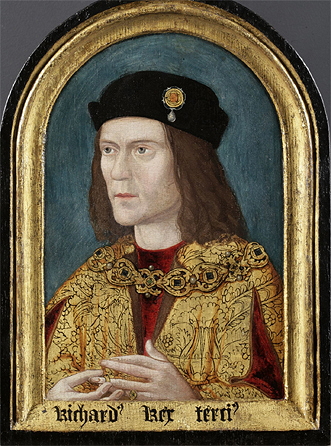
พระเจ้าริชาร์ดที่ 3 แห่งอังกฤษ

| type = monarch
| name = พระเจ้าริชาร์ดที่ 3
| image = Richard_III_earliest_surviving_portrait.jpg
| image_size = 230
| succession = รายพระนามพระมหากษัตริย์อังกฤษ|พระมหากษัตริย์แห่งอังกฤษ
| reign =26 มิถุนายน 1483– 22 สิงหาคม 1485 ()
| coronation = 6 กรกฎาคม 1483
| predecessor = พระเจ้าเอ็ดเวิร์ดที่ 5 แห่งอังกฤษ|พระเจ้าเอ็ดเวิร์ดที่ 5
| successor = พระเจ้าเฮนรีที่ 7 แห่งอังกฤษ|พระเจ้าเฮนรีที่ 7
| burial_style = ฝังพระบรมศพ
|birth_style=พระราชสมภพ
| spouse = แอนน์ เนวิลล์ สมเด็จพระราชินีแห่งอังกฤษ|แอนน์ เนวิลล์
| issue = Edward of Middleham, Prince of Wales|เอ็ดเวิร์ดแห่งมิลเดิลแฮมJohn of Gloucester|จอห์นแห่งโกลเชสเตอร์ "(นอกกฎหมาย)"แคเธอรีน "(นอกกฎหมาย)"
| house = ราชวงศ์ยอร์ก|ยอร์ก
| father = ริชาร์ด แพลนแทเจเนต ดยุกที่ 3 แห่งยอร์ก|ริชาร์ด แพลนแทเจเนต ดยุกแห่งยอร์ก
| mother = เซซิลี เนวิลล์ ดัชเชสแห่งยอร์ก|เซซิลี เนวิลล์
| birth_place = ปราสาทฟอเธอริงเฮย์, นอร์แทมป์ตันเชอร์
| death_place = ยุทธการที่บอสเวิร์ธฟิลด์|บอสเวิร์ธฟิลด์, เลสเตอร์เชอร์
| burial_place = มหาวิหารเลสเตอร์ (ตั้งแต่ 2015)
| signature = Richard III signature 1.svg
| religion = โรมันคาทอลิก
พระเจ้าริชาร์ดที่ 3 (2 ตุลาคม ค.ศ. 1452 – 22 สิงหาคม ค.ศ. 1485) ทรงเป็นพระมหากษัตริย์อังกฤษตั้งแต่ ค.ศ. 1483 จนพระองค์เสด็จสวรรคตใน ค.ศ. 1485 ในยุทธการที่บอสเวิร์ธฟิลด์ พระองค์ทรงเป็นพระมหากษัตริย์พระองค์สุดท้ายแห่งราชวงศ์ยอร์กและราชวงศ์แพลนแทเจเนต ความปราชัยของพระองค์ที่บอสเวิร์ธฟีลด์ อันเป็นยุทธการชี้ขาดครั้งสุดท้ายของสงครามดอกกุหลาบเป็นจุดสิ้นสุดของยุคกลางในประเทศอังกฤษ พระองค์ทรงเป็นตัวละครของเรื่องละครบันเทิงคดีประวัติศาสตร์ "ริชาร์ดที่ 3" โดย วิลเลียม เชกสเปียร์
เมื่อพระเจ้าเอ็ดเวิร์ดที่ 4 แห่งอังกฤษ|พระเจ้าเอ็ดเวิร์ดที่ 4 พระเชษฐา เสด็จสวรรคตในเดือนเมษายน ค.ศ. 1483 พระเจ้าริชาร์ดได้รับแต่งตั้งเป็นเจ้าผู้อารักขาราชอาณาจักรแด่พระราชโอรสและผู้สืบมรดกของพระเจ้าเอ็ดเวิร์ด คือ พระเจ้าเอ็ดเวิร์ดที่ 5 แห่งอังกฤษ|พระเจ้าเอ็ดเวิร์ดที่ 5 วัย 12 พรรษา เมื่อยุวกษัตริย์เสด็จจากลัดโลว์ (Ludlow) ไปกรุงลอนดอน ริชาร์ดพบและนำพระองค์ไปที่พักแรมในหอคอยลอนดอน ที่ซึ่งพระเชษฐาของพระเจ้าเอ็ดเวิร์ดที่ 5 ริชาร์ดแห่งชูลส์บรีเข้าร่วมด้วยในอีกไม่นานให้หลัง มีการจัดเตรียมพิธีราชาภิเษกของพระเจ้าเอ็ดเวิร์ดในวันที่ 22 มิถุนายน ค.ศ. 1483 แต่ก่อนยุวกษัตริย์จะทันได้สวมมงกุฎ มีการประกาศให้การเสกสมรสระหว่างพระราชชนกกับพระราชชนนี เอลิซาเบธ วูดวิลล์ เป็นโมฆะ ทำให้บุตรของทั้งสองมิชอบด้วยกฎหมายและไม่มีสิทธิในราชบัลลังก์ ในวันที่ 25 มิถุนายน สมัชชาขุนนางและสามัญชนสนับสนุนการกล่าวอ้างนี้ วันรุ่งขึ้น พระเจ้าริชาร์ดที่ 3 เริ่มทรงราชย์ และพระองค์ทรงได้รับสวมมงกุฎ ไม่พบยุวกษัตริย์ในที่สาธารณะอีกหลังเดือนสิงหาคม และมีการกล่าวหาแพร่สะพัดว่ายุวกษัตริย์ถูกฆ่าตามพระบรมราชโองการของพระเจ้าริชาร์ด นำไปสู่ตำนานเจ้าในหอคอย (Princes in the Tower)
มีการกบฏใหญ่สองครั้งต่อพระเจ้าริชาร์ด ครั้งแรกใน ค.ศ. 1483 นำโดยพันธมิตรสายโลหิตของพระเจ้าเอ็ดเวิร์ดที่ 4 p. 105 และโดยอดีตพันธมิตรของพระเจ้าริชาร์ด เฮนรี สตัฟฟอร์ด ดยุกที่ 2 แห่งบักกิงแฮม การก่อการกำเริบนี้ล่มสลาย และในเดือนสิงหาคม ค.ศ. 1485 เฮนรี ทิวดอร์ เอิร์ลที่ 2 และลุง แจสเปอร์ ทิวดอร์ ดยุกที่ 1 แห่งเบดฟอร์ด นำการกบฏอีกหนหนึ่งของพระเจ้าริชาร์ด เฮนรี ทิวดอร์นำทหารฝรั่งเศสกองเล็ก ๆ ขึ้นบกทางใต้ของเวลส์แล้วเดินทัพผ่านบ้านเกิด เพมบรุกเชียร์ แล้วเกณฑ์ทหารเพิ่ม กำลังของเฮนรีโรมรันกับกองทัพของพระเจ้าริชาร์ดและพิชิตได้ที่ยุทธการที่บอสเวิร์ธฟีลด์ในเลสเตอร์เชอร์ พระเจ้าริชาร์ดถูกปลงพระชนม์ในสมรภูมิ ทำให้พระองค์เป็นพระมหากษัตริย์อังกฤษพระองค์สุดท้ายที่เสด็จสวรรคตในการยุทธ์บนแผ่นดินเกิด และเป็นพระองค์แรกนับแต่พระเจ้าฮาโรลด์ กอดวินสัน|พระเจ้าแฮโรลด์ที่ 2 ซึ่งถูกปลงพระชนม์ที่ยุทธการที่เฮสติ้งส์เมื่อ ค.ศ. 1066
พระบรมศพถูกฝังโดยปราศจากพิธีAshdown-Hill, The Last Days of Richard III, p. 94 citing Polydore Vergil's "Historia Regum Angliae" เชื่อว่าสุสานดั้งเดิมถูกทำลายระหว่างการปฏิรูปศาสนาฝ่ายโปรเตสแตนต์ และพระบรมศพยังสาบสูญอีกกว่าห้าศตวรรษ ใน ค.ศ. 2012 มีการขุดโบราณคดีบนที่จอดรถสภานครแห่งหนึ่งโดยใช้เรดาร์ทะลุพื้นดินบนแหล่งขุดอันเคยเป็นที่ตั้งของเกรย์ไฟรอาส์ (Greyfriars) เลสเตอร์ มหาวิทยาลัยเลสเตอร์ยืนยันเมื่อวันที่ 4 กุมภาพันธ์ ค.ศ. 2013 ว่า โครงกระดูกที่พบในการขุดเป็นโครงกระดูกของพระเจ้าริชาร์ดที่ 3 โดยอาศัยผลการหาอายุด้วยคาร์บอนรังสี การเทียบกับรายงานลักษณะภายนอกของพระองค์ร่วมสมัย และการเทียบกับดีเอ็นเอไมโทคอนเดรียกับผู้สืบสันดานฝ่ายมารดาสองคนของแอนน์แห่งยอร์ก พระเชษฐภคินีองค์โตสุด พระบรมศพถูกฝังในมหาวิหารเลสเตอร์เมื่อวันที่ 26 มีนาคม ค.ศ. 2015
== เบื้องต้น ==
พระเจ้าริชาร์ดที่ 3 เสด็จพระราชสมภพที่ปราสาทโฟเธอริงเฮย์เป็นบุตรคนสุดท้องและองค์ที่สี่ที่รอดชีวิตมาจนโตของริชาร์ด แพลนแทเจเนต ดยุกที่ 3 แห่งยอร์ก (ผู้อ้างสิทธิในบัลลังก์ของพระเจ้าเฮนรีที่ 6 แห่งอังกฤษ|พระเจ้าเฮนรีที่ 6) และเซซิลี เนวิลล์ ดัชเชสแห่งยอร์ก ริชาร์ดใช้เวลาเมื่อยังทรงพระเยาว์ส่วนใหญ่ที่ปราสาทมิดเดิลแฮมที่เวนสลีย์เดลภายใต้การให้การศึกษาของริชาร์ด เนวิลล์ เอิร์ลที่ 16 แห่งวอริก ผู้ที่รู้จักกันในประวัติศาสตร์ว่า “ผู้สร้างกษัตริย์” (The Kingmaker) เพราะเป็นผู้มีอิทธิพลต่อแนวทางการเป็นไปของสงครามดอกกุหลาบมาก
เมื่อพระบิดาและพระเชษฐา (เอ็ดมันด์ เอิร์ลแห่งรัทแลนด์) สิ้นพระชนม์และพระเชษฐาขึ้นครองราชย์เป็นที่ยุทธการที่เวกฟิลด์ ริชาร์ดซึ่งยังทรงพระเยาว์ถูกนำตัวไปอยู่ในการดูและของเอิร์ลแห่งวอริก ขณะที่ริชาร์ดอยู่ที่วอริคทรงเป็นสหายกับฟรานซิส โลเวลล์ ไวเคานต์โลเวลล์ที่ 1 ซึ่งทรงสนิทสนมด้วยตลอดพระชนม์ชีพ แอนน์ เนวิลล์เป็นอีกผู้หนึ่งที่พำนักที่วอริกผู้ที่ต่อมาอภิเษกสมรสกับริชาร์ด
== รัชสมัยของพระเจ้าเอ็ดเวิร์ดที่ 4 ==
ระหว่างรัชสมัยของพระเจ้าเอ็ดเวิร์ดที่ 4 แห่งอังกฤษ|พระเจ้าเอ็ดเวิร์ดที่ 4 พระเชษฐา ริชาร์ดทรงแสดงความจงรักภักดีต่อพระองค์และความสามารถทางการทหารในฐานะนายทัพจนทรงได้รับพระราชทานดินแดนผืนใหญ่ทางเหนือของอังกฤษและทรงได้รับแต่งตั้งให้เป็นดยุกแห่งกลอสเตอร์และผู้ครองภาคเหนือ (Governor of the North) ริชาร์ดกลายเป็นเจ้านายผู้มีฐานะมั่งคั่งและอิทธิพลมากที่สุดรองจากพระเจ้าเอ็ดเวิร์ดที่ 4 ต่างจากพระเชษฐาองค์อื่นที่มีอันเป็นไป จอร์จ แพลนแทเจเนต ดยุกที่ 1 แห่งแคลเรนซ์ ที่ถูกสำเร็จโทษโดยพระเจ้าเอ็ดเวิร์ดเพราะเป็นกบฏ
ริชาร์ดทรงปกครองทางเหนือของอังกฤษจนพระเจ้าเอ็ดเวิร์ดที่ 4 เสด็จสวรรคต ในปี ค.ศ. 1482 ริชาร์ดยึดเบอร์วิก-อัปพอน-ทวีดกลับจากสกอตแลนด์ และการปกครองในบริเวณที่ยึดครองของพระองค์ถือว่าเป็นไปโดยยุติธรรมโดยการทรงสร้างมหาวิทยาลัยและทรงบริจาคเงินแก่คริสตจักร
== ขึ้นครองราชย์ ==
เมื่อพระเจ้าเอ็ดเวิร์ดที่ 4 เสด็จสวรรคตเมื่อวันที่ 9 เมษายน ค.ศ. 1483 พระราชโอรสของพระองค์ก็ขึ้นครองราชย์เป็นพระเจ้าเอ็ดเวิร์ดที่ 5 แห่งอังกฤษ|พระเจ้าเอ็ดเวิร์ดที่ 5 เมื่อพระชนมายุได้ 12 พรรษาโดยมีริชาร์ดแห่งชรูว์สบรี ดยุกที่ 1 แห่งยอร์ก|ริชาร์ด ดยุกแห่งยอร์ก พระอนุชาพระชนมายุ 9 พรรษาเป็นรัชทายาท ริชาร์ดทรงสั่งจับแอนโทนี วูดวิลล์ เอิร์ลที่ 2 แห่งริเวิร์ส ผู้ดูแลพระเจ้าเอ็ดเวิร์ดที่ 5 (พระเชษฐาของพระนางเซซิลี เนวิลล์ในพระเจ้าเอ็ดเวิร์ดที่ 4) และที่ปรึกษาประจำพระองค์อีกหลายคนและนำไปกักขังที่ปราสาทพอนทีแฟรก ต่อมาก็ทรงสำเร็จโทษโดยทรงกล่าวหาว่าร่วมกันวางแผนปลงพระชนม์พระเจ้าเอ็ดเวิร์ดที่ 5 ต่อมาก็ทรงย้ายพระเจ้าเอ็ดเวิร์ดที่ 5 และพระอนุชาไปประทับที่หอคอยแห่งลอนดอน
เมื่อวันที่ 22 มิถุนายน ค.ศ. 1483 ก็มีการอ่านแถลงการณ์หน้ามหาวิหารเซนต์พอลซึ่งเป็นการประกาศเป็นครั้งแรกของริชาร์ดว่าทรงยึดราชบัลลังก์ด้วยเหตุผลที่ว่าการอภิเษกสมรสของพระเจ้าเอ็ดเวิร์ดที่ 4 ไม่ถูกต้องตามกฎหมายซึ่งทำให้พระราชโอรสของพระองค์ไม่มีสิทธิในราชบัลลังก์ และผู้ที่มีสิทธิถูกต้องในราชบัลลังก์จึงเป็นริชาร์ด แถลงการณ์สนับสนุนโดยพระราชบัญญัติที่ผ่านรัฐสภาตามหลักฐานการกล่าวอ้างของบิชอปราล์ฟ ชา ผู้ให้การว่าเป็นผู้ทำการสมรสระหว่างพระเจ้าเอ็ดเวิร์ดที่ 4 กับเลดีเอลินอร์ ทาลบอทผู้ที่ยังมีชีวิตอยู่เมื่อพระเจ้าเอ็ดเวิร์ดมาสมรสกับเอลิซาเบธ วูดวิลล์ผู้ต่อมาเป็นเอลิซาเบธ วูดวิลล์ สมเด็จพระราชินีแห่งอังกฤษ|พระราชินีเอลิซาเบธ วูดวิลล์
เมื่อวันที่ 6 กรกฎาคม ค.ศ. 1483 ริชาร์ดก็ได้รับราชาภิเษกขึ้นเป็นพระเจ้าริชาร์ดที่ 3 แห่งอังกฤษ ณ เวสต์มินสเตอร์แอบบีย์ ส่วนพระเจ้าเอ็ดเวิร์ดที่ 5 และพระอนุชาหายสาบสูญไปโดยไม่มีร่องรอย (จนปัจจุบัน) เป็นที่เชื่อกันว่าพระเจ้าริชาร์ดที่ 3 สังหารพระราชนัดดา แต่นักประวัติศาสตร์ก็ยังขัดแย้งกันอยู่เรื่องการเสียชีวิตของทั้งสองพระองค์และเหตุผลที่ที่ริชาร์ดขึ้นครองราชสมบัติ (เจ้าชายในหอคอยแห่งลอนดอน (Princes in the Tower))
== การสวรรคตที่บอสเวิร์ธ ==
เมื่อวันที่ 22 สิหาคม ค.ศ. 1485 พระเจ้าริชาร์ดทรงเผชิญกับกองทัพราชวงศ์แลงคัสเตอร์|แลงคัสเตอร์ของพระเจ้าเฮนรีที่ 7 แห่งอังกฤษ|เฮนรี ทิวดอร์ที่ยุทธการที่บอสเวิร์ธฟิลด์|ทุ่งบอสเวิร์ธ ระหว่างการต่อสู้ริชาร์ด วิลเลียม สแตนลีย์ เอิร์ลที่ 1 แห่งดาร์บี เซอร์วิลเลียม สแตนลีย์ และ เฮ็นรี เพอร์ซีย์ เอิร์ลที่ 4 แห่งนอธัมเบอร์แลนด์ ละทิ้งพระเจ้าริชาร์ดไปเข้าข้างเฮนรี ทิวดอร์ การเปลี่ยนข้างนี้ทำให้กองกำลังของพระเจ้าริชาร์ดอ่อนแอลงซึ่งอาจจะมีส่วนในการทำให้พระองค์ต้องพ่ายแพ้ในที่สุด กล่าวกันว่าพระเจ้าริชาร์ดทรงต่อสู้อย่างกล้าหาญ ทรงสังหารผู้ถือธงของเฮนรีตกจากหลังม้าและเกือบจะเข้าถึงตัวเฮนรีเองแต่ทรงถูกล้อมและถูกปลงพระชนม์เสียก่อน
พระบรมศพที่เปลือยเปล่าถูกลากไปประจานตามถนนก่อนที่ถูกปลงที่โบสถ์เกรย์ไฟรอารส์ที่เลสเตอร์ ตามคำอ้างหนึ่งกล่าวว่าระหว่างการยุบอาราม พระบรมศพของพระองค์ถูกโยนลงไปในแม่น้ำซอร์ แต่หลักฐานอื่นกล่าวว่าอาจจะไม่เป็นจริงและพระบรมศพของพระองค์อาจจะยังอยู่ภายใต้ลานจอดรถที่เลสเตอร์ก็ได้ ในปัจจุบันมีป้ายติดเป็นอนุสรณ์ตรงมหาวิหารที่เชื่อกันว่าครั้งหนึ่งอาจจะเป็นที่ที่ปลงพระบรมศพของพระเจ้าริชาร์ด
อีกทฤษฏีหนึ่งก็ว่าพระเจ้าริชาร์ดทรงปรึกษาหมอดูที่เมืองเลสเตอร์ก่อนที่เข้าทำศึก หมอดูก็ทำนายว่า “ที่ใดที่เดือยฉลองพระบาทหักเมื่อทรงม้าไปสงคราม ที่นั่นก็จะเป็นที่ที่พระเศียรหักเมื่อเสด็จกลับ” เมื่อทรงขี่ม้าไปศึกเดือยฉลองพระบาทก็หักที่สะพานหินที่สะพานโบว์ ตำนานกล่าวว่าเมื่อนำพระบรมศพของพระองค์ประทับพาดหลังม้ากลับจากศึก พระเศียรของพระองค์ก็สะดุดกับหินก้อนเดียวกับที่ทำให้เดือยหักหลุดลงมา
เฮนรี ทิวดอร์ขึ้นครองราชย์เป็นพระเจ้าเฮนรีที่ 7 แห่งอังกฤษ|พระเจ้าเฮนรีที่ 7 และทรงสมานสัมพันธไมตรีกับราชวงศ์ยอร์กโดยการเสกสมรสกับเอลิซาเบธแห่งยอร์ก สมเด็จพระราชินีแห่งอังกฤษ|เอลิซาเบธแห่งยอร์กพระราชธิดาในพระเจ้าเอ็ดเวิร์ดที่ 4 ซึ่งเป็นการทำให้สงครามดอกกุหลาบสิ้นสุดลง
== อ้างอิง ==
== ดูเพิ่ม ==
* สงครามดอกกุหลาบ
* ยุทธการที่บอสเวิร์ธฟิลด์
* รายพระนามพระมหากษัตริย์แห่งอังกฤษ
* เจ้าชายในหอคอย
== แหล่งข้อมูลอื่น ==
* Leicester's King Richard III Visitor Centre and original burial site
หมวดหมู่:พระเจ้าริชาร์ดที่ 3 แห่งอังกฤษ|
หมวดหมู่:บุคคลที่เกิดในปี พ.ศ. 1995
หมวดหมู่:ราชวงศ์ยอร์ก
หมวดหมู่:ผู้สำเร็จราชการแทนพระองค์
หมวดหมู่:ชาวอังกฤษเชื้อสายฝรั่งเศส
หมวดหมู่:พระมหากษัตริย์อังกฤษ
หมวดหมู่:ดยุกแห่งยอร์ก
หมวดหมู่:คริสต์ศาสนิกชนนิกายโรมันคาทอลิกชาวอังกฤษ
หมวดหมู่:พระมหากษัตริย์ที่เสด็จสวรรคตในสงคราม
หมวดหมู่:บุคคลในสงครามดอกกุหลาบ
หมวดหมู่:ดยุกแห่งกลอสเตอร์
หมวดหมู่:ไนต์ออฟเดอะการ์เตอร์
หมวดหมู่:การค้นพบทางโบราณคดีในปี พ.ศ. 2555